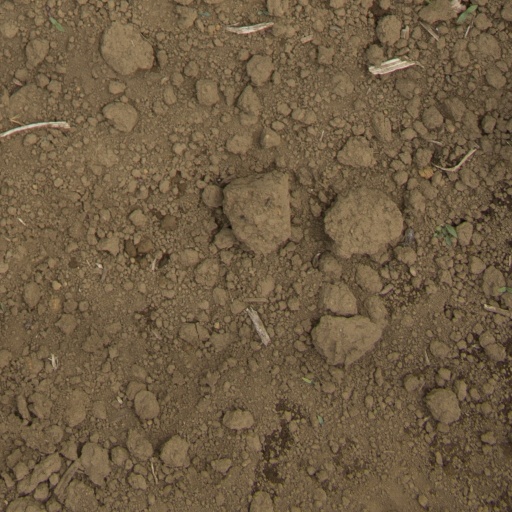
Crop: Jerusalem artichoke